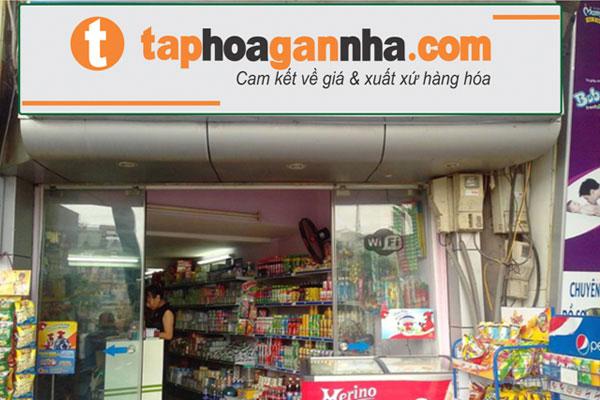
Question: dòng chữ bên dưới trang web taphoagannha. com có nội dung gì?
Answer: trang web taphoagannha. com cam kết về giá và xuất xứ hàng hóa